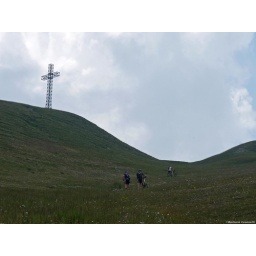
Monte Catria: escursionisti in mountain bike - croce